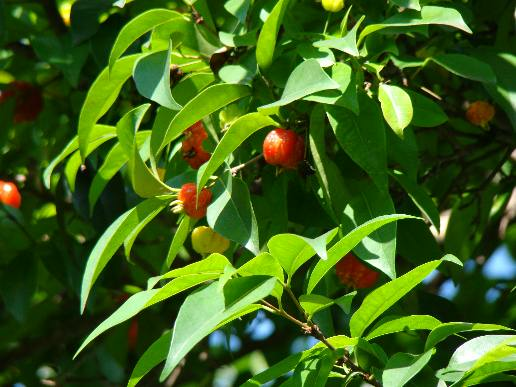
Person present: No